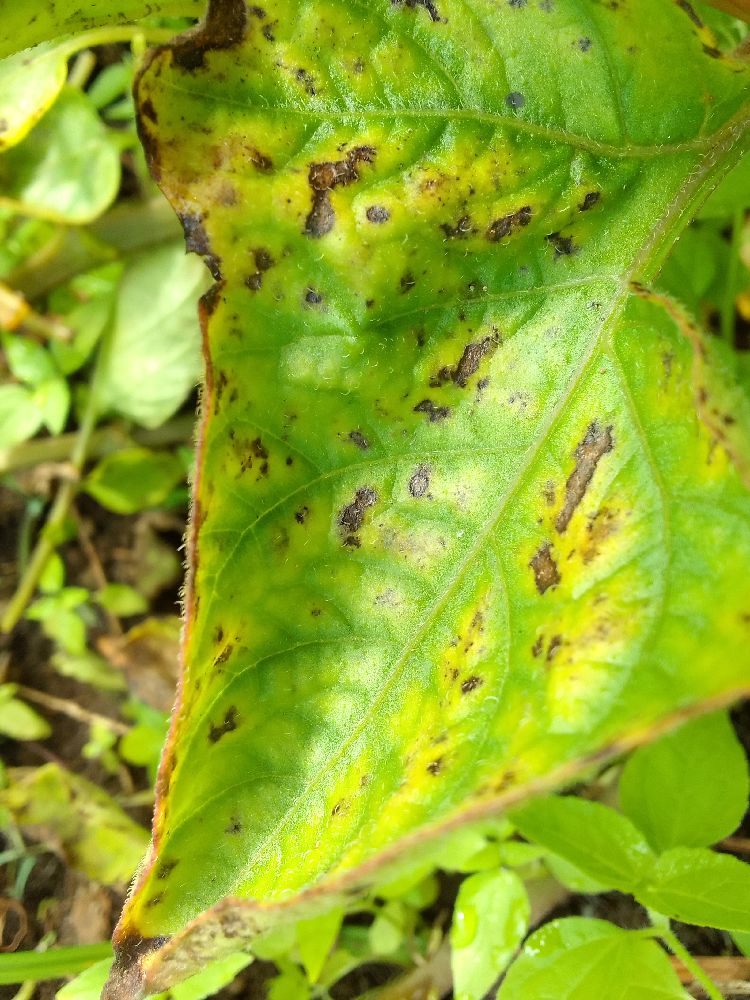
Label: Early blight